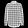
Label: Shirt